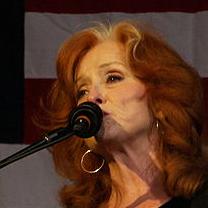
Age: 57